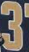
Number: 3